C/1973 E1 (Kohoutek)

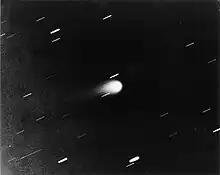
Gray scale photograph of Kohoutek, appearing as a bright, teardrop-shaped object at center with a faint tail

Later photometric analyses indicated that Kohoutek was a gassy comet with a high gas-to-dust ratio, emblematic of comets entering the inner Solar System for the first time, suggesting a nucleus rich in volatiles and relatively depleted in refractory substances. Analyses of Kohoutek's coma and tail in the near-ultraviolet found the roughly equal presence of hydrogen atoms and hydroxide, suggesting that these chemical species were once constituents of water. At a distance of from the Sun, Kohoutek was losing roughly 1.0 million tons (0.9 million tonnes) of water per day. The mass of water lost between 60 days before perihelion and 60 days after perihelion, when Kohoutek would have been ejecting the most water, was approximately . The mass loss due to the ejection of water after perihelion was roughly half as much as before perihelion. The surface of Kohoutek's nucleus was likely covered in a mix of particles and water ice stored in clathrates. Much of this water was evaporated away as Kohoutek approached perihelion due to increased insolation, leaving behind only subsurface ices and smaller pockets of water on the nuclear surface. The uneven outgassing behavior of both water and other volatiles indicates that Kohoutek's nucleus likely has a heterogeneous composition and structure on scales of around . Jets of vaporizing volatiles likely emanated from exposed areas where less volatile ices previously vaporized. Later analysis of spectrograms of Kohoutek provided strong evidence of the presence of the water cation, particularly in the comet's tail. This chemical species was most likely the result of the photoionization of neutral water very near the nucleus.